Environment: real
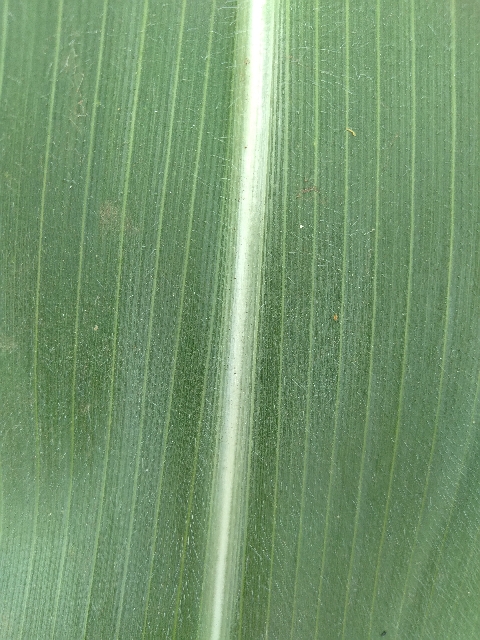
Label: healthy